Malcolm Kela Smith

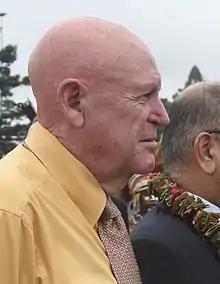
Smith in 2009

Malcolm Roy "Kela" Smith (10 April 1943 – 5 April 2021) was a businessman, aviator and politician in Papua New Guinea.